Le coppie

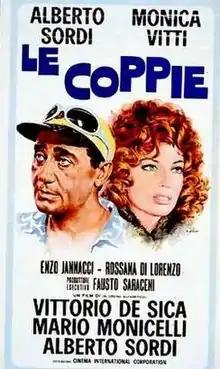

Le coppie (internationally released as Man and Wife and "The Couples") is a 1970 Italian comedy film directed by Mario Monicelli, Alberto Sordi and Vittorio De Sica. It consists of three segments.